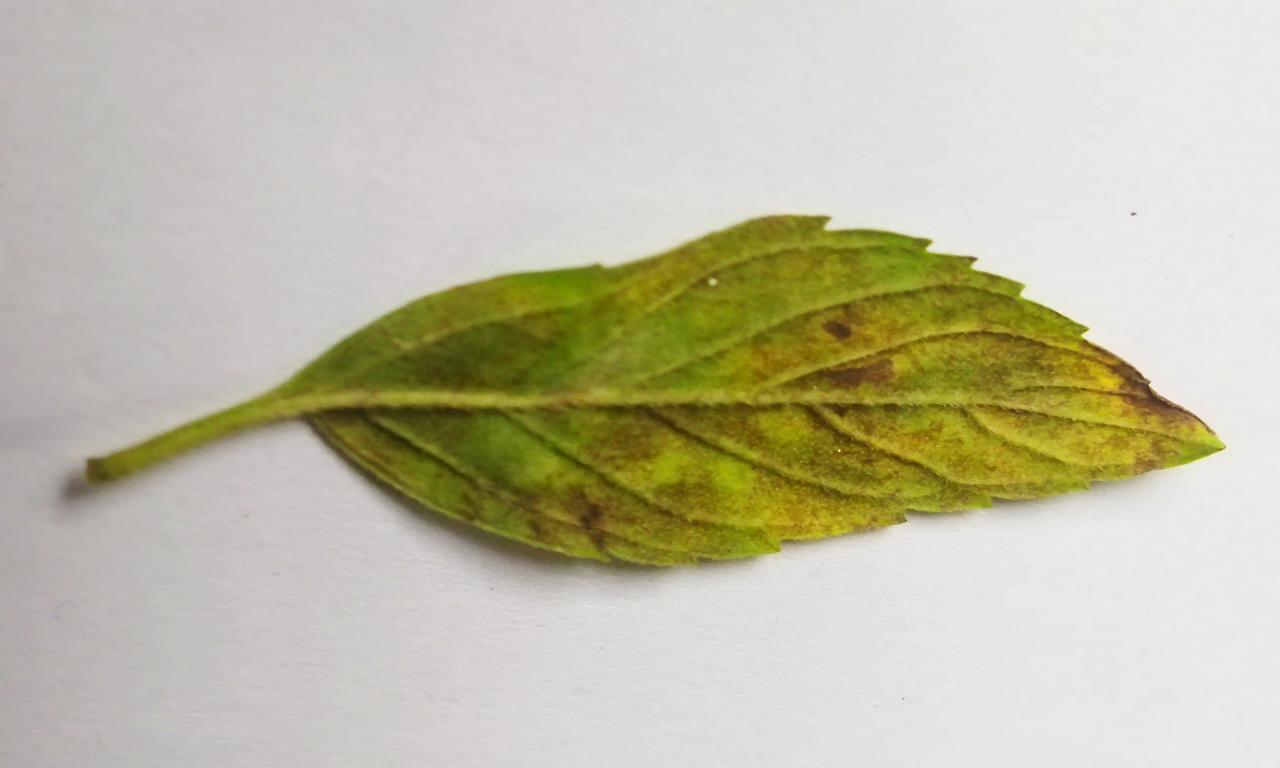
Label: Spoiled